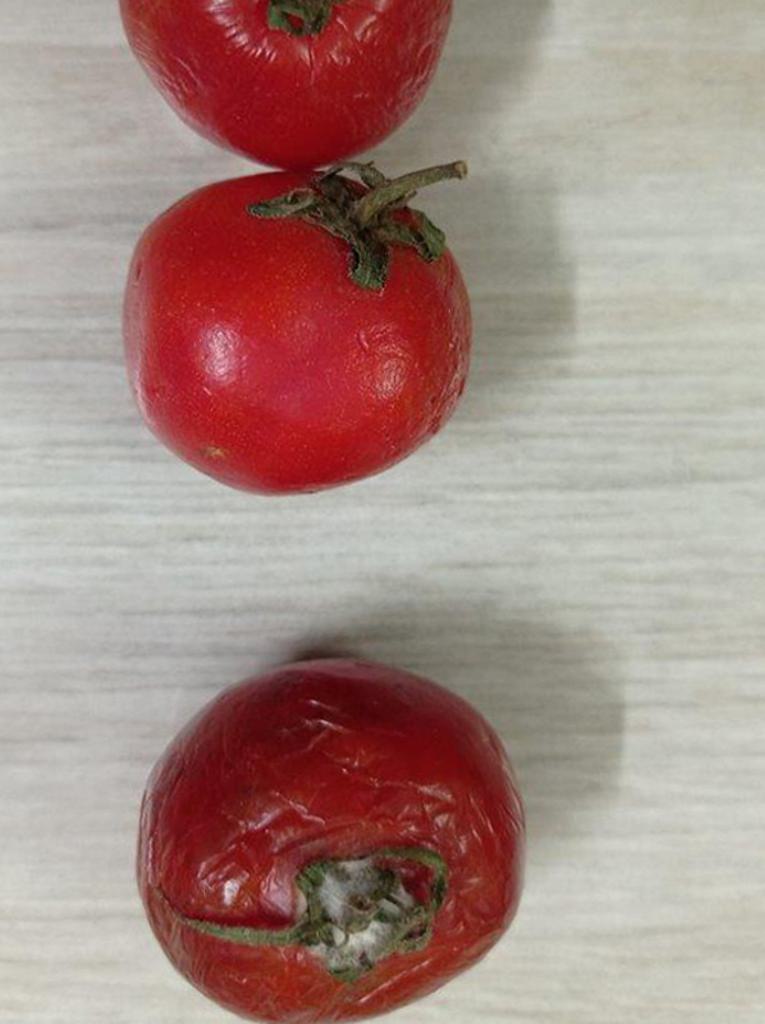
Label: Rotten